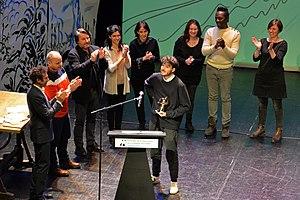
Jérémie Moreau, Fauve d'or, avec le jury à la cérémonie de remise des prix, Festival d'Angoulême 2018.
Le 45ᵉ festival international de la bande dessinée d'Angoulême s'est tenu du 25 janvier au 28 janvier 2018.